World War I prisoners of war in Germany

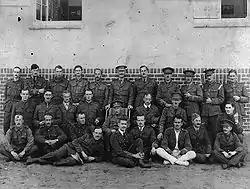
Canadian prisoners of war in Germany in 1917

The situation of Prisoners of war in World War I in Germany is an aspect of the conflict little covered by historical research. However, the number of soldiers imprisoned reached a little over seven million for all the belligerents, of whom around 2,400,000 were held by Germany.